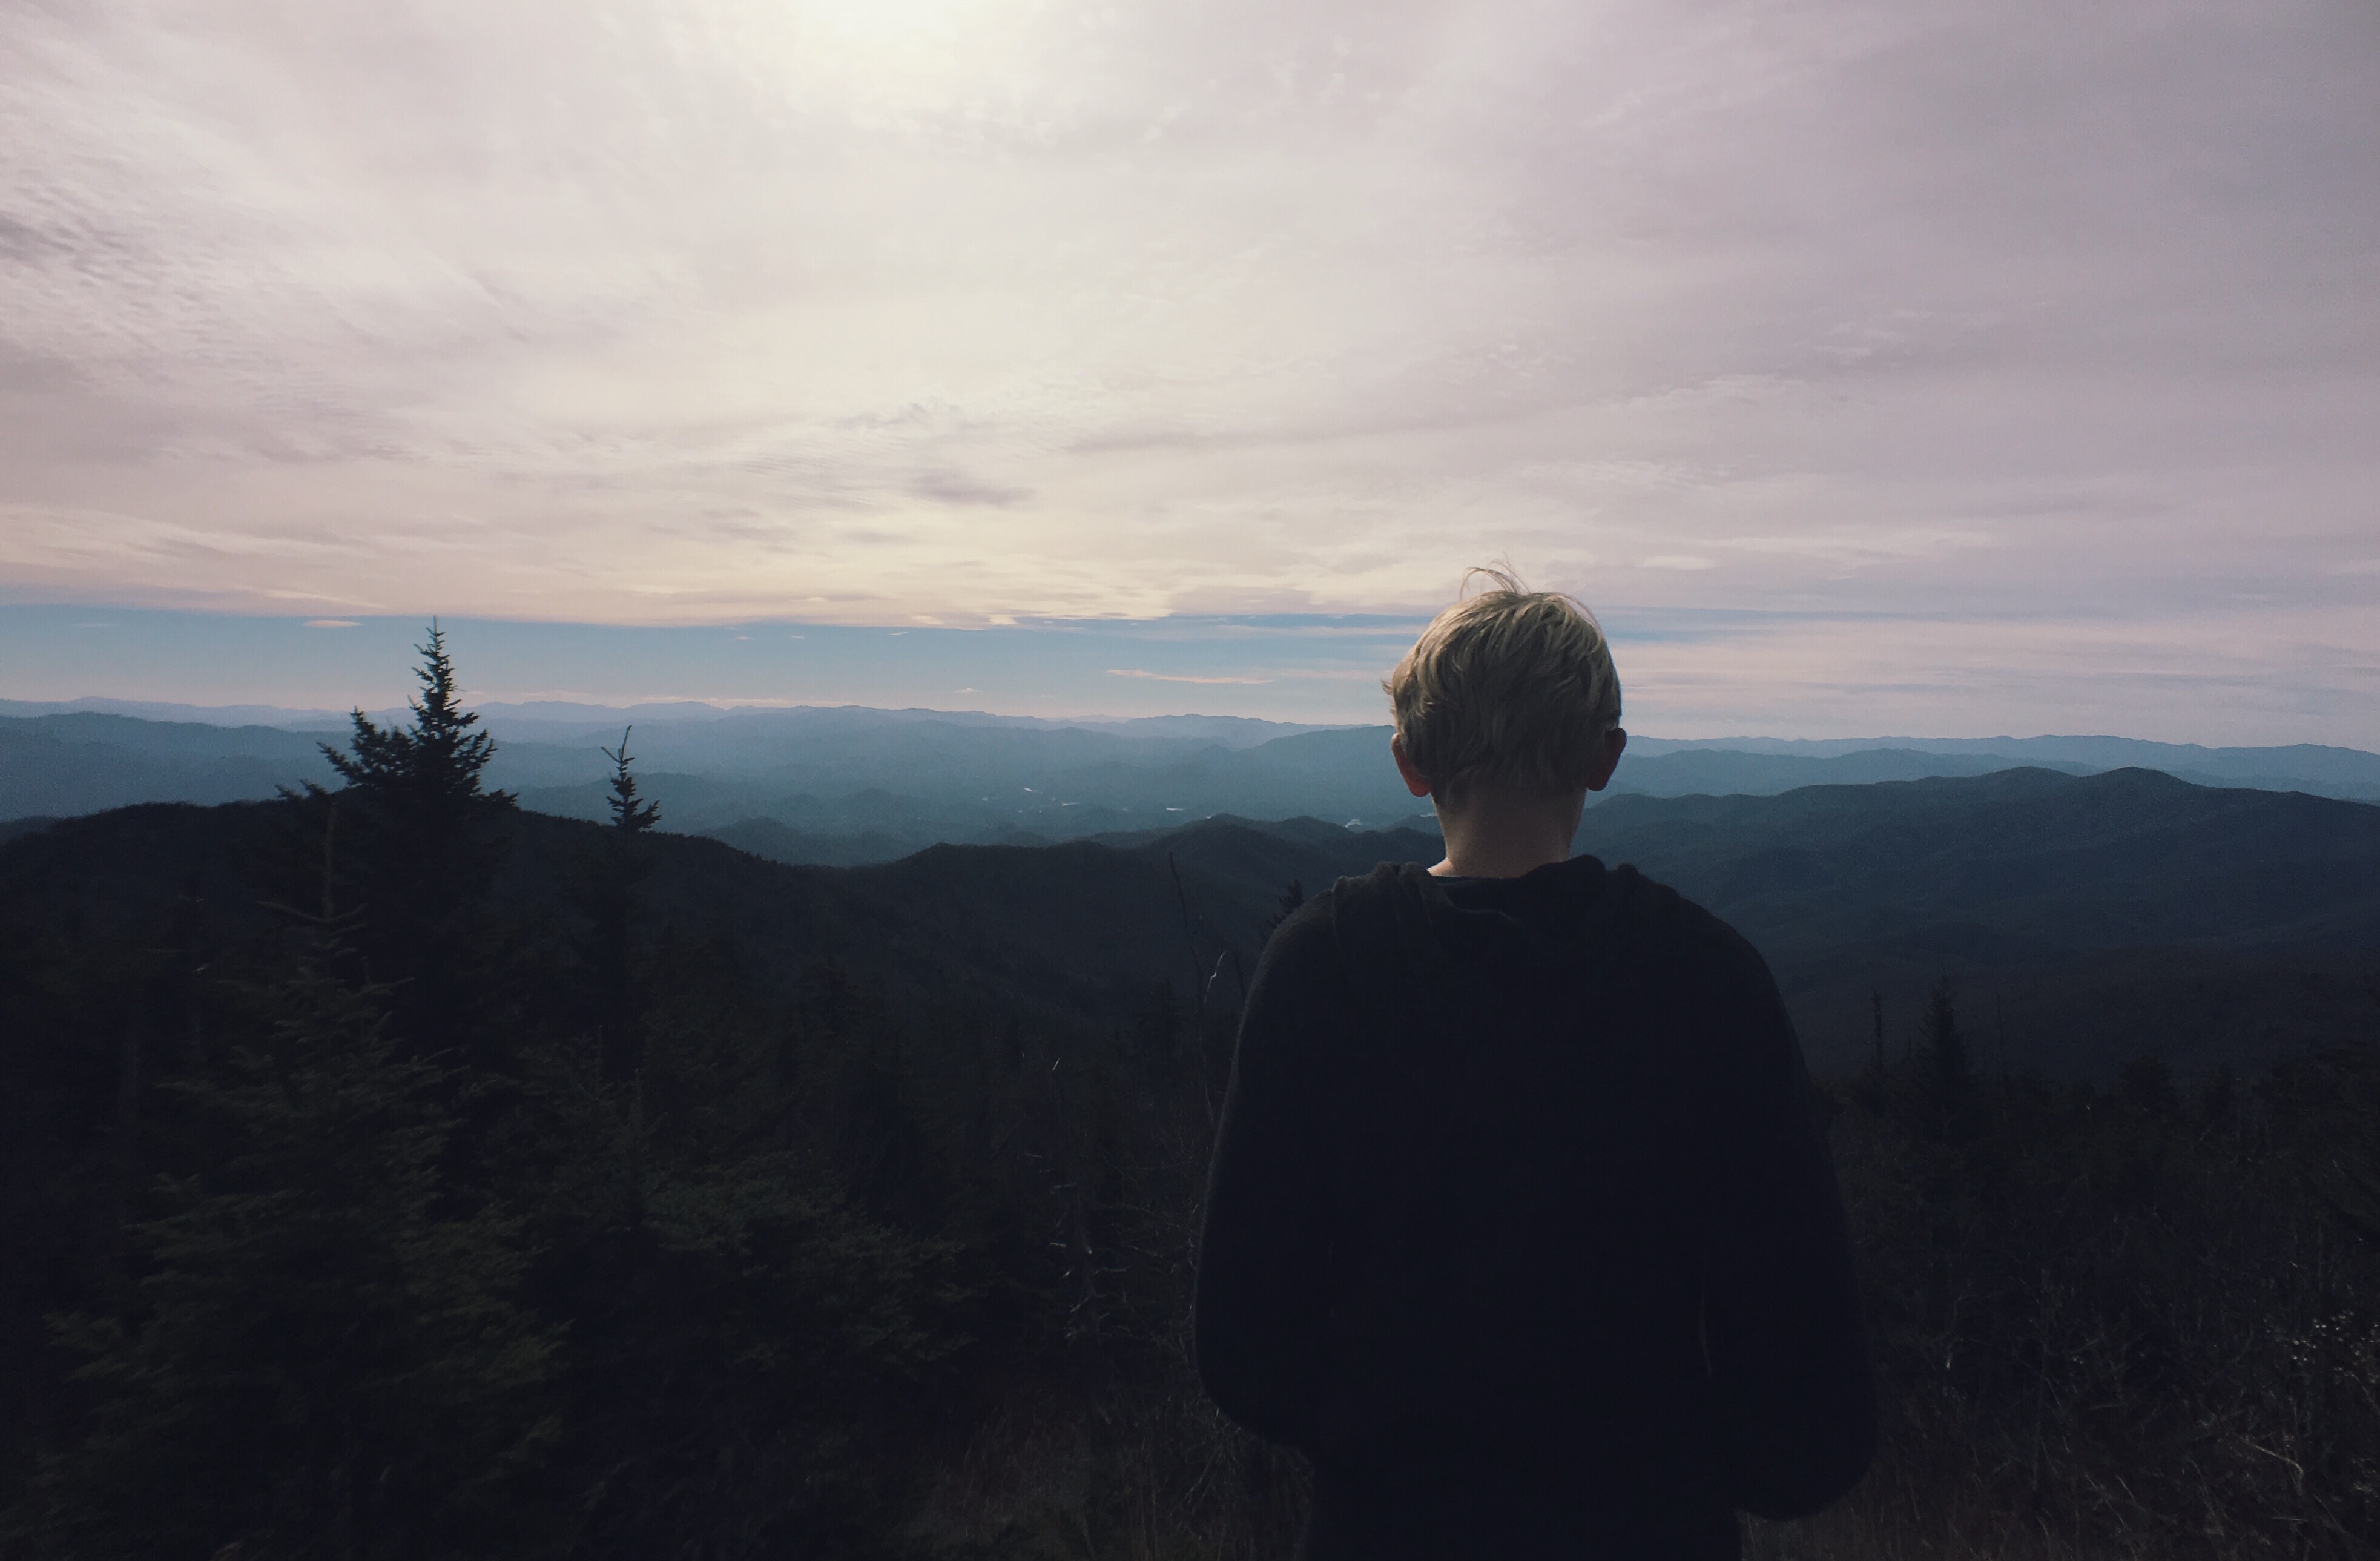
nature, horizon, wilderness, mountain, snow, cloud, sky, sunrise, sunset, mist, sunlight, morning, hill, adventure, dawn, mountain range, evening, ridge, summit, landform, atmospheric phenomenon, mountainous landforms